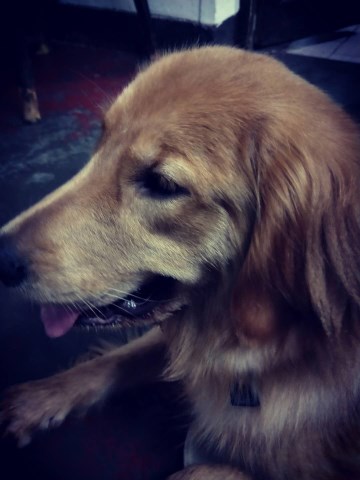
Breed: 5355-n000126-golden_retriever